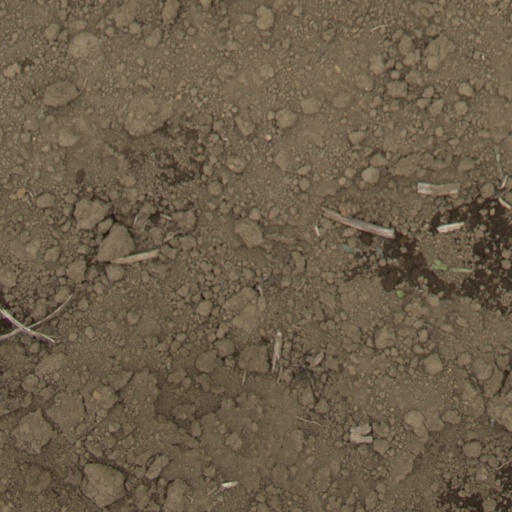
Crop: Jerusalem artichoke